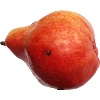
Label: red_pear